Jonathan Dayton and Valerie Faris

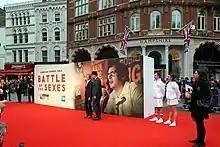
Valerie Faris and Jonathan Dayton on the red carpet at the Battle of the Sexes gala screening at the BFI London Film Festival 2017

Dayton was born in Alameda County, California, and grew up in Grass Valley, California. After graduating from Ygnacio Valley High School in Concord, California, he attended the UCLA School of Theater, Film and Television, in the late 1970s. Faris is a native of Los Angeles and the daughter of Paula Forbes, a supervising painter, and Jim Faris, a film editor. Faris met Dayton while attending UCLA as a dance student.